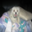
Label: dog